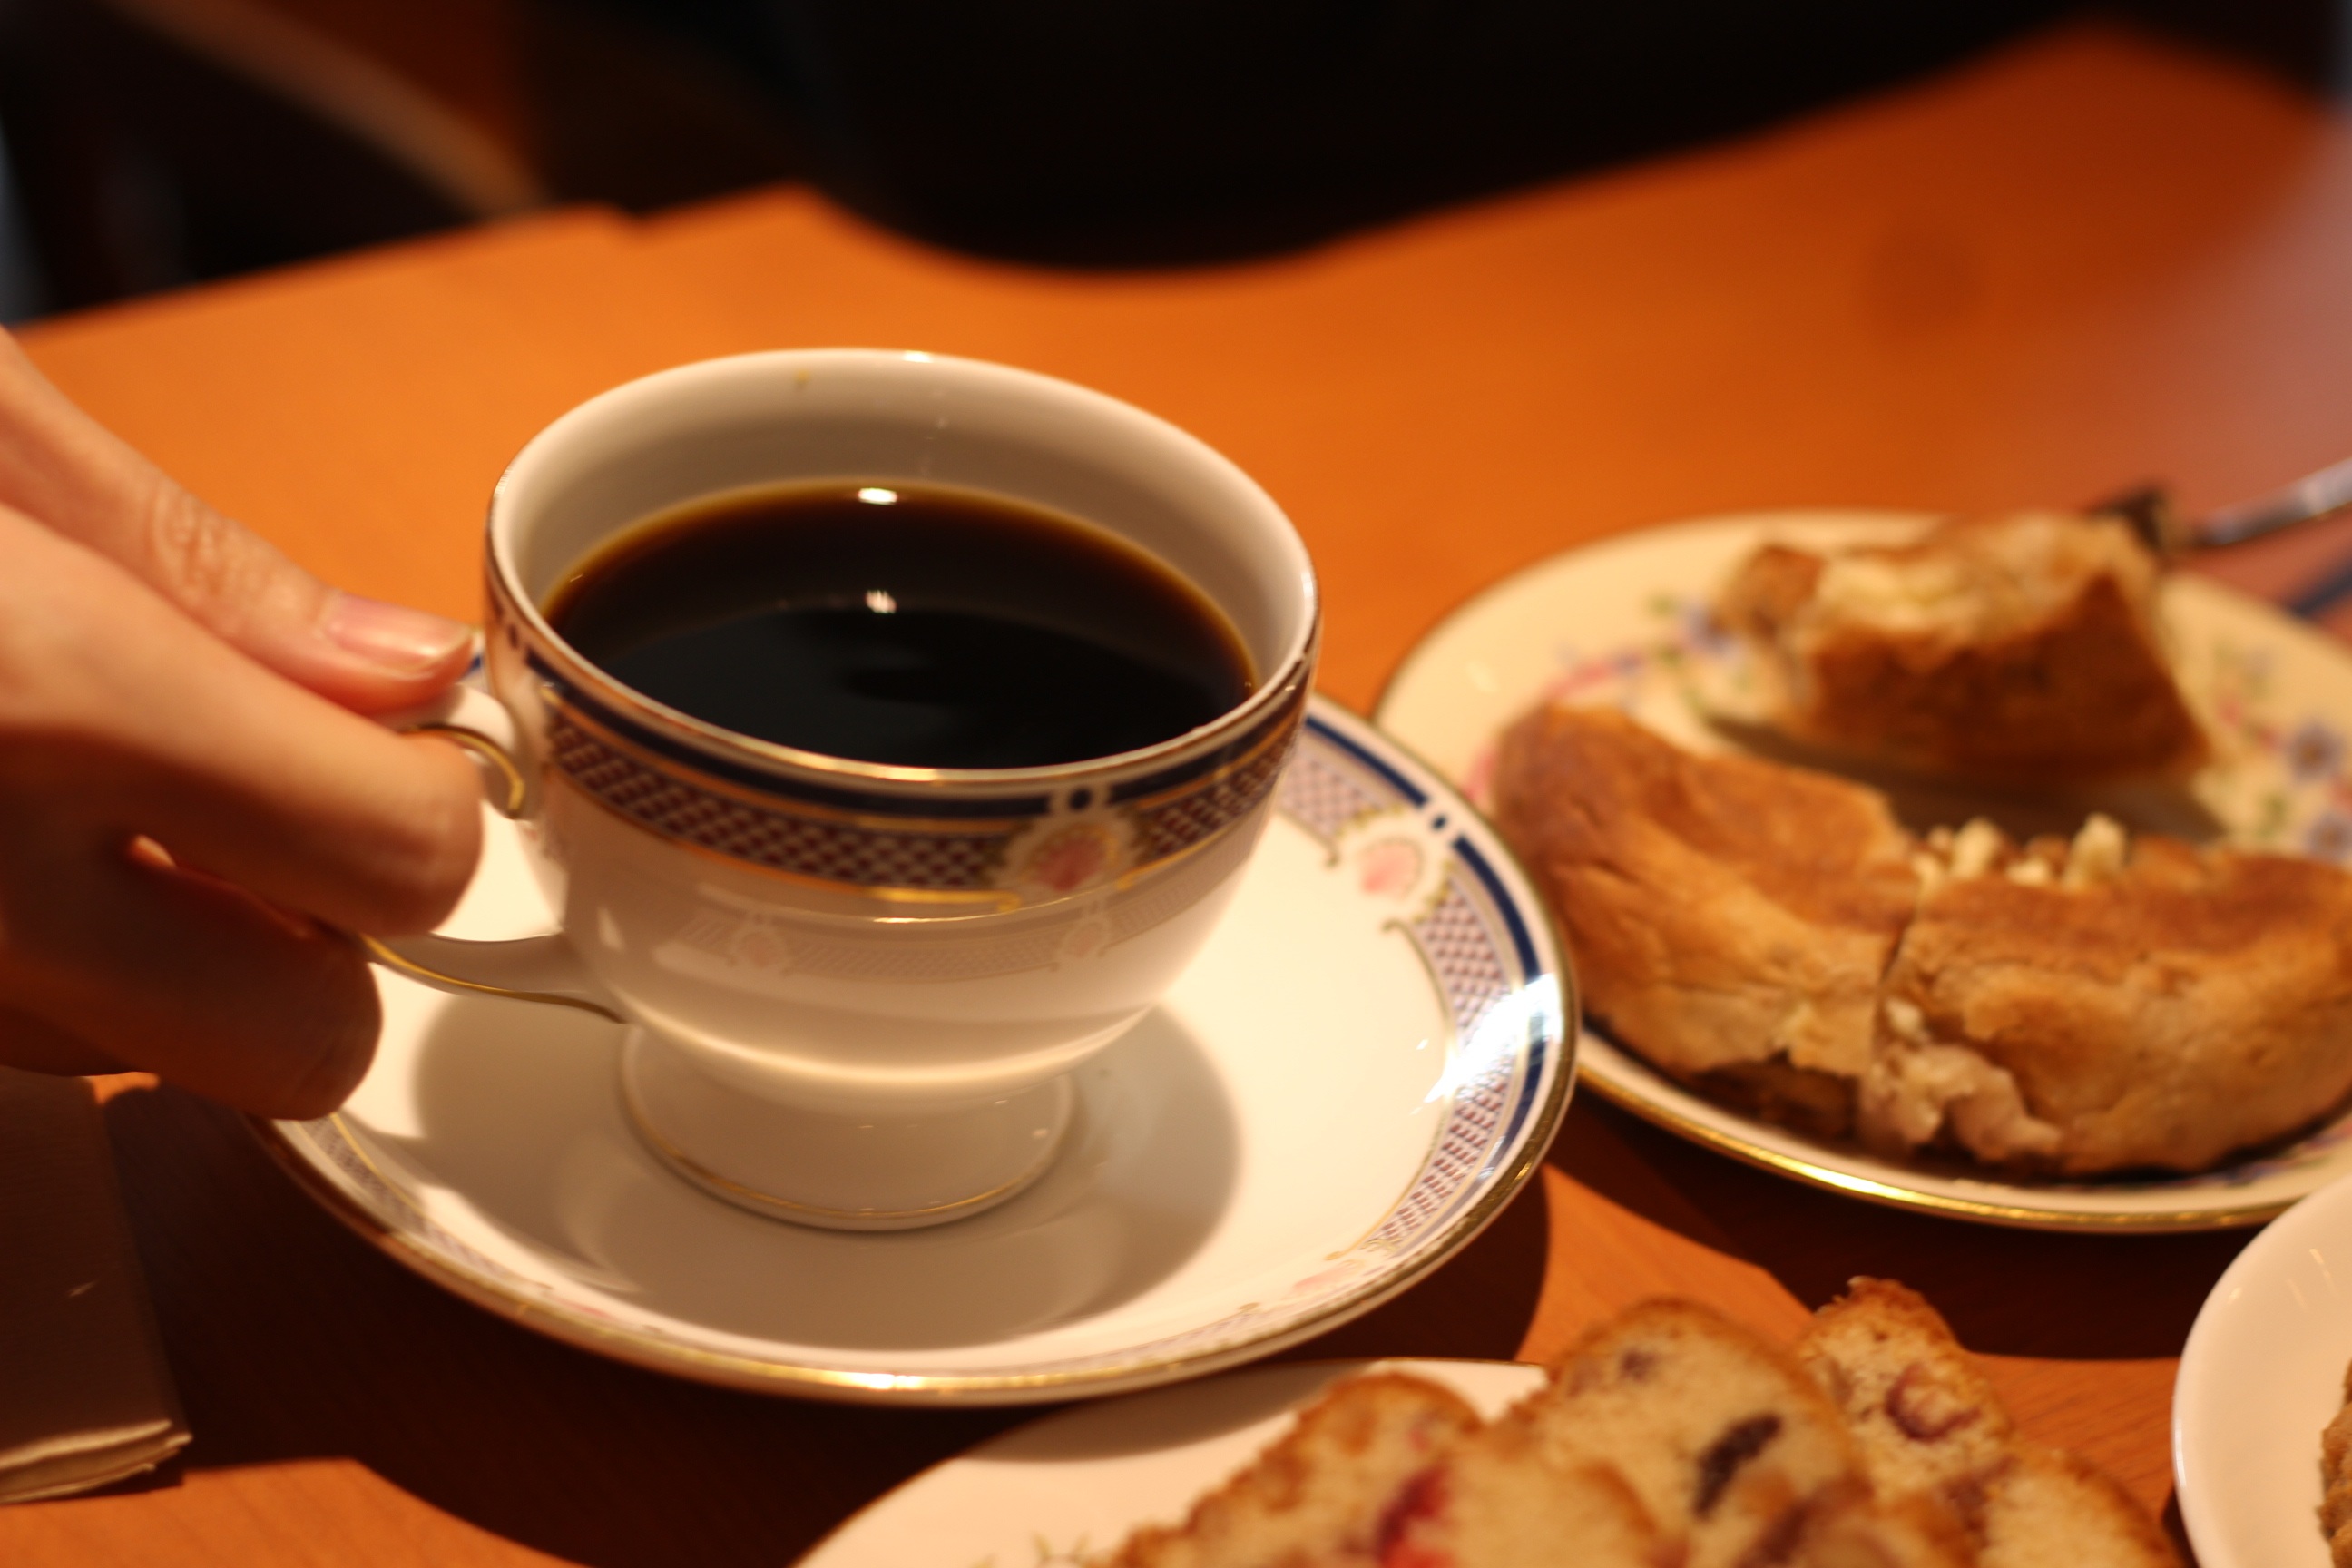
coffee, dish, meal, food, drink, breakfast, racing, flavor, republic of korea, and clara schumann